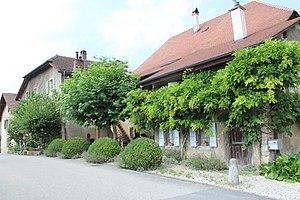
La rue principale.
Agiez est une commune suisse du canton de Vaud, située dans le district du Jura-Nord vaudois.